Teffont Evias

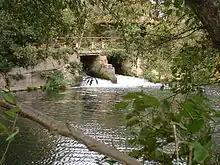
The River Nadder at the site of Teffont Mill

Purbeck limestone underlies almost all of the parish, with a ridge of Cretaceous Upper Greensand. Teffont Evias Quarry and Lane Cutting is protected as a geological Site of Special Scientific Interest, where fossils include some of the best Purbeck fish, with crocodile, turtle, and insect remains. The Chilmark Quarries extend under Teffont and some of the disused entrances are within Teffont parish.